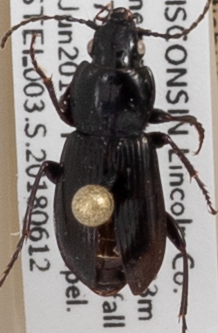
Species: Pterostichus pensylvanicus
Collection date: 2018-06-12
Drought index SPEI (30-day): -1.444
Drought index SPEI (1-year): -0.152
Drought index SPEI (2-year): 1.93